Mary Hart

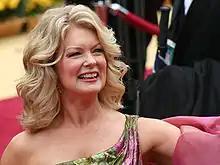
Hart at the 81st Academy Awards in February 2009.

In May 2009, Hart suffered a broken left wrist due to an accident at home (not due to any exotic activity, despite her jokes about it). While her wrist was healing, she wore various brightly colored slings designed to match or complement her wardrobe for each show. On August 5, 2010, Hart announced that she was leaving the show at the end of the upcoming 30th season, citing that she was ready for a change. Hart's final episode aired on May 20, 2011—ending her 29-year history with the program.